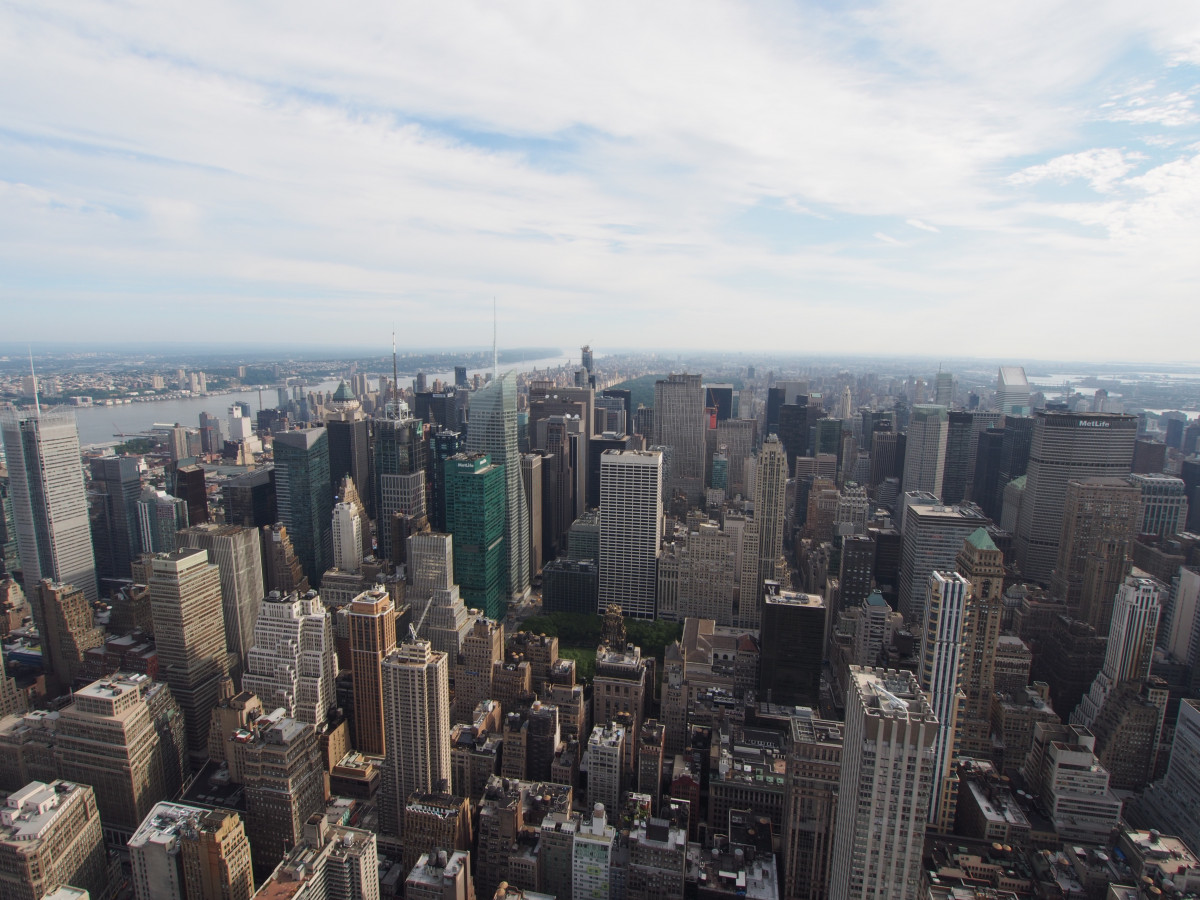
Tags: skyline, city, skyscraper, cityscape, panorama, downtown, tower block, metropolis, neighbourhood, aerial photography, urban area, residential area, geographical feature, human settlement, atmosphere of earth